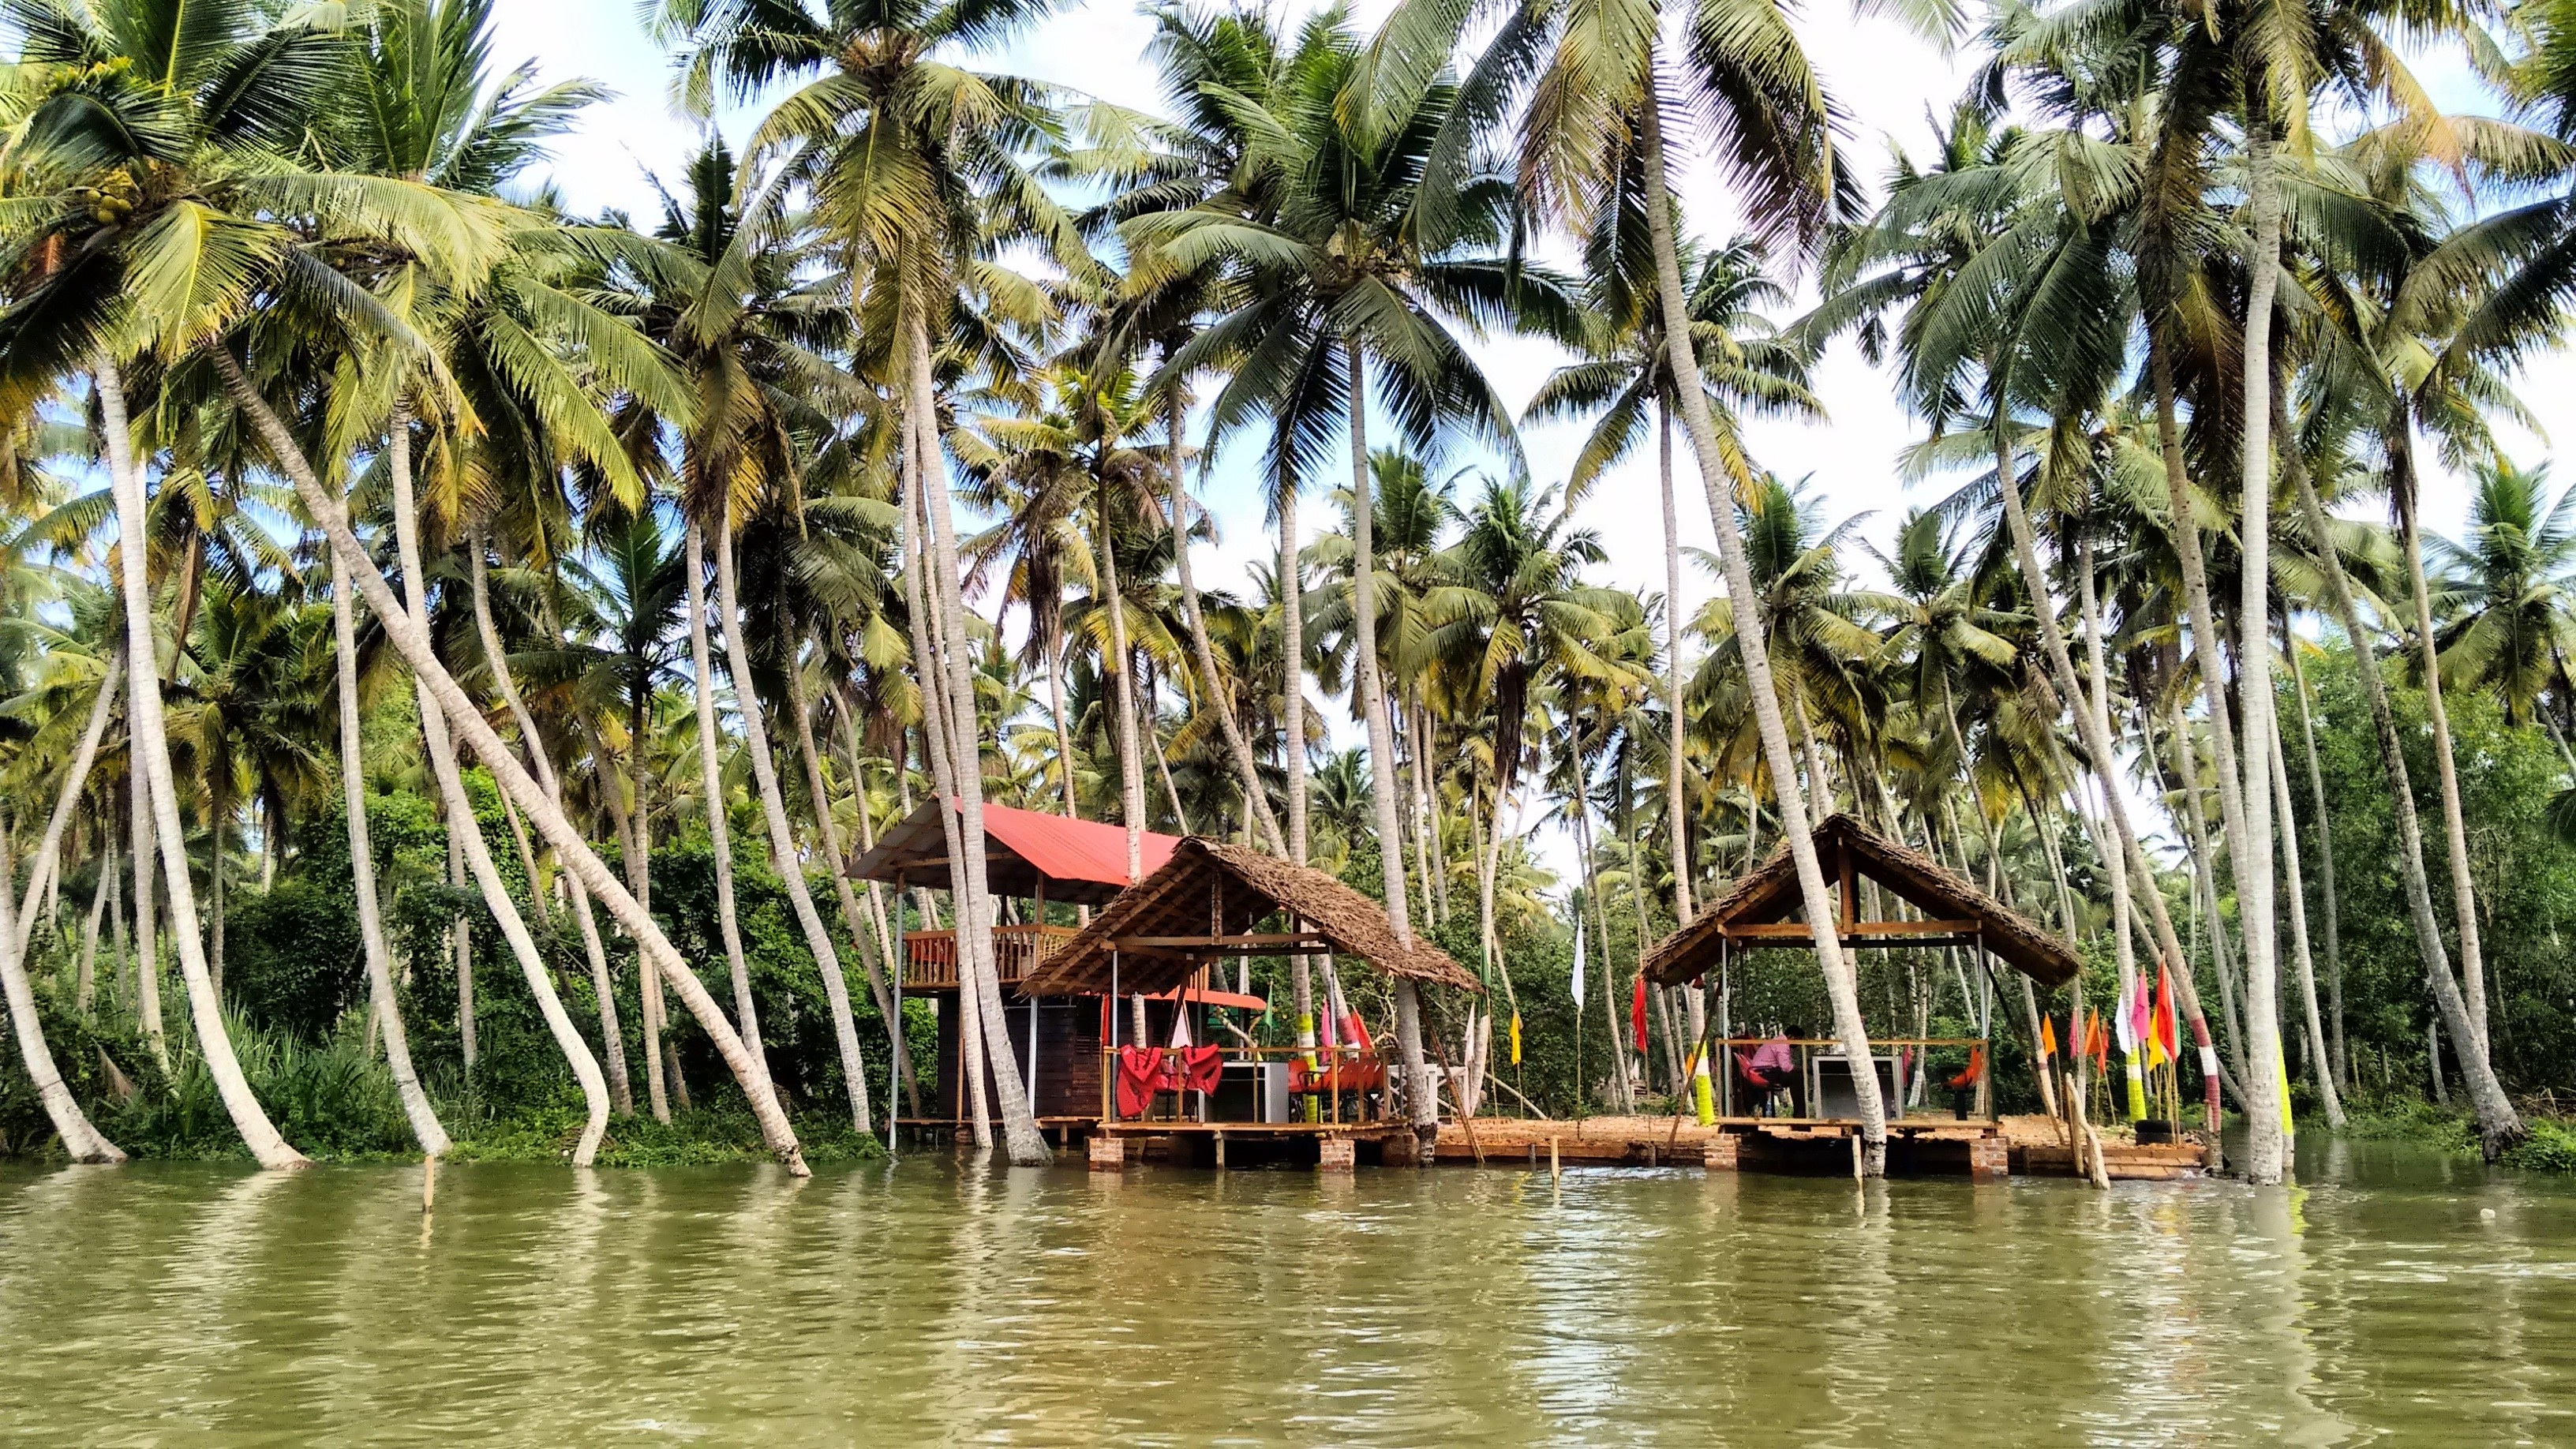
tree, boat, river, vehicle, jungle, waterway, boating, rainforest, tropics, bayou, arecales